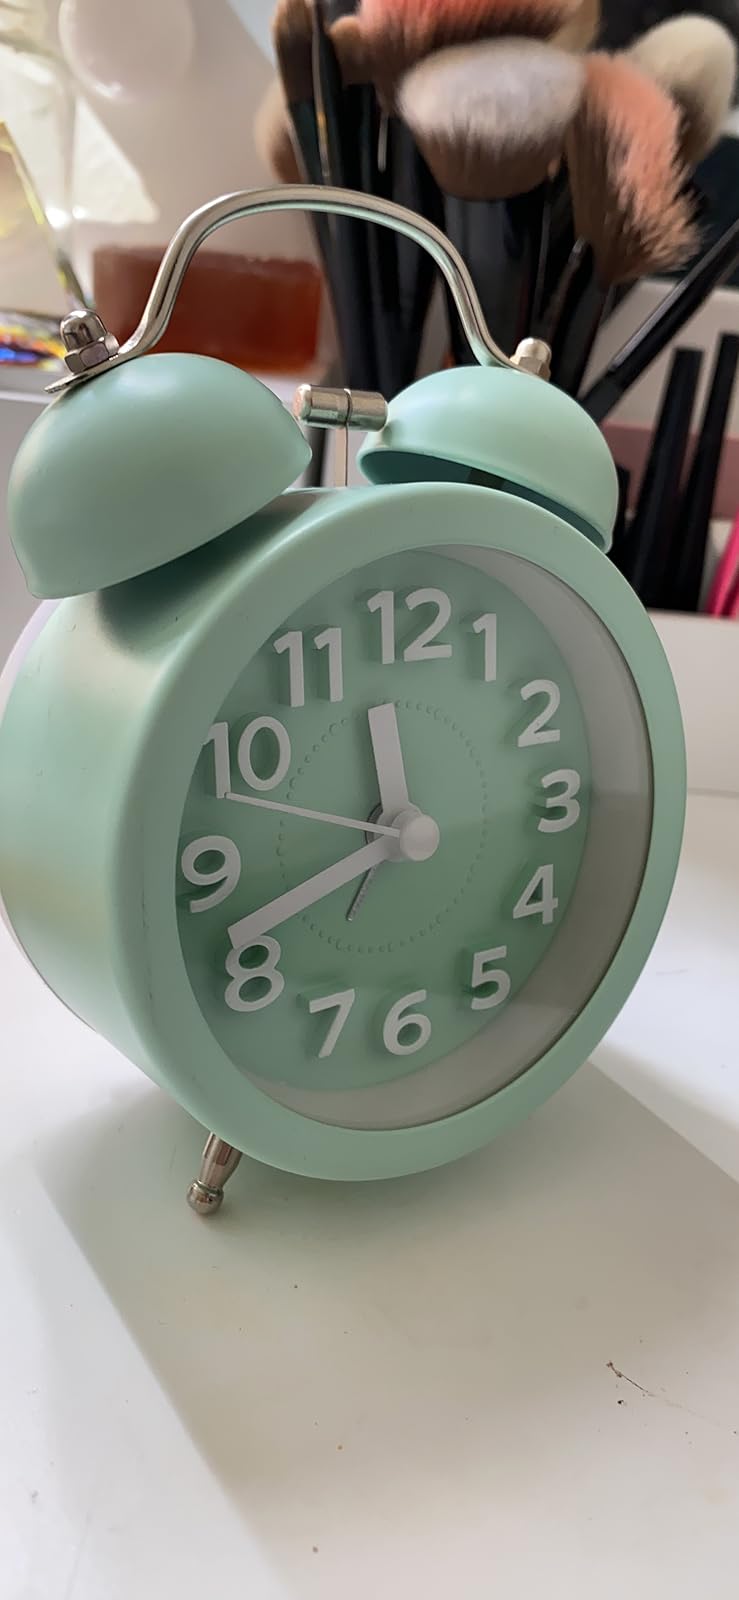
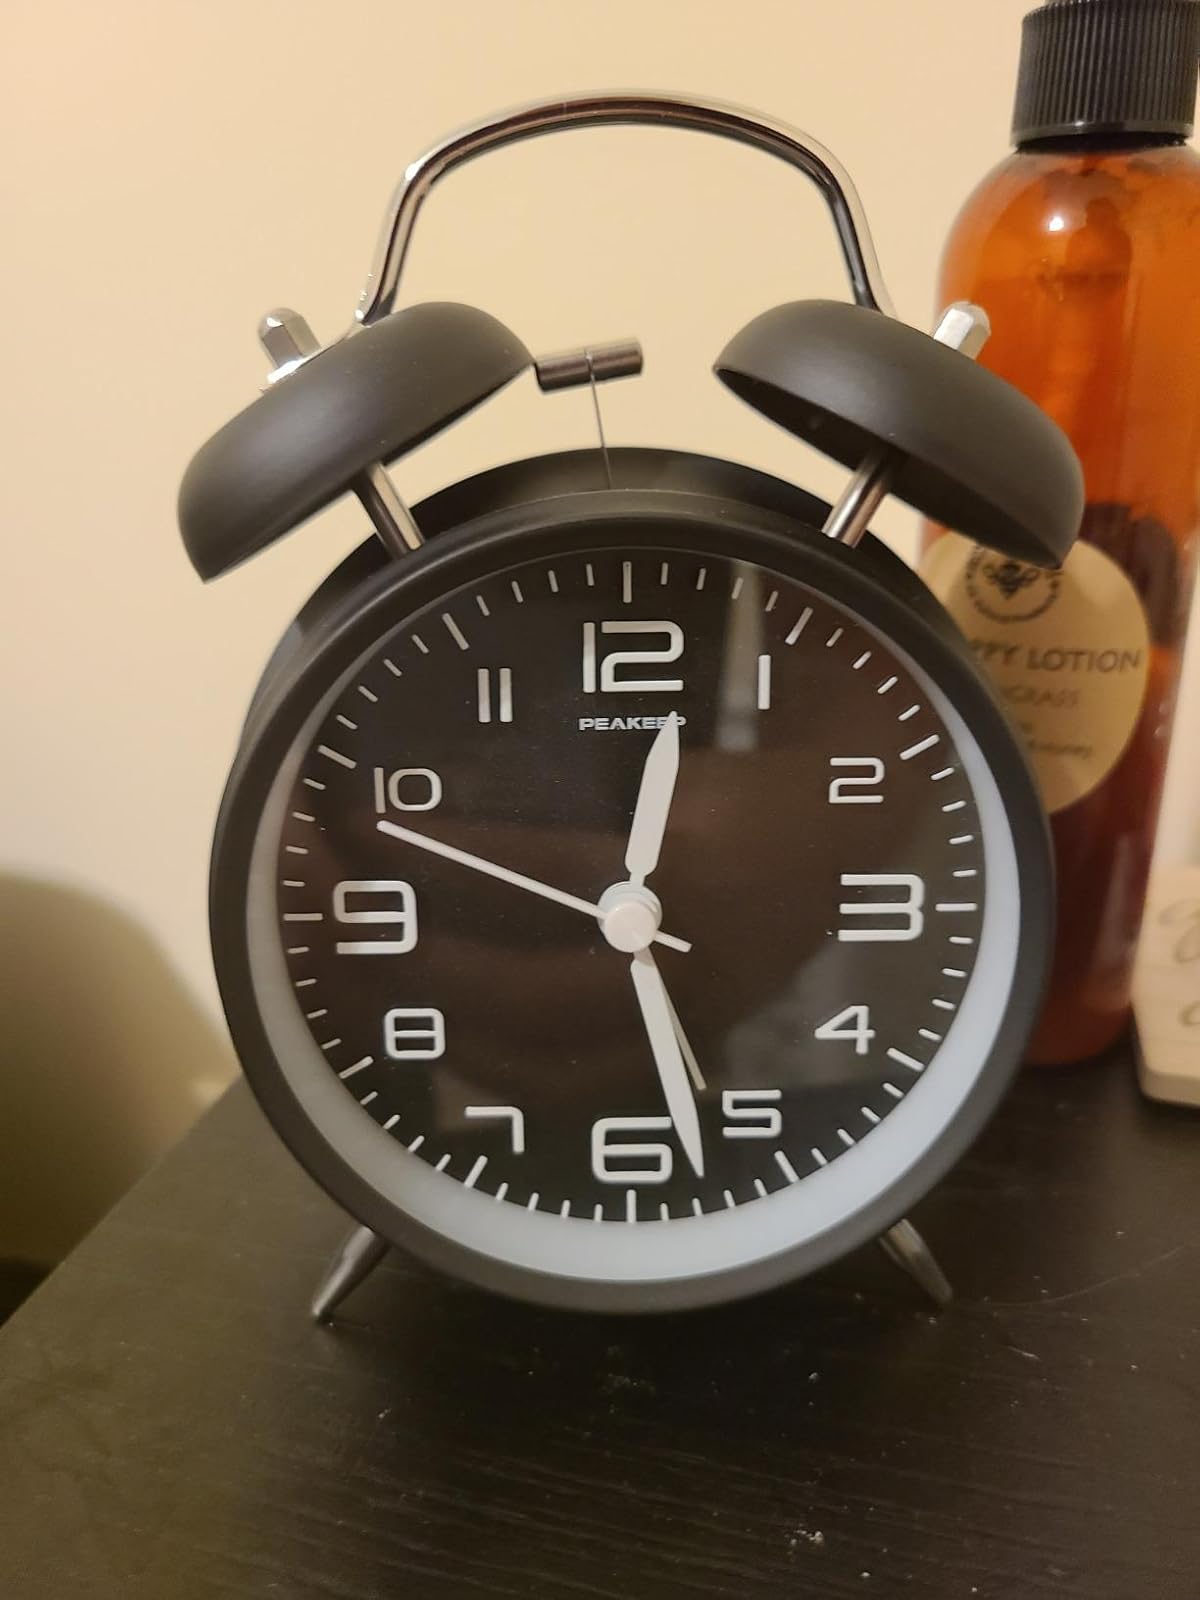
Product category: clock
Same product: no